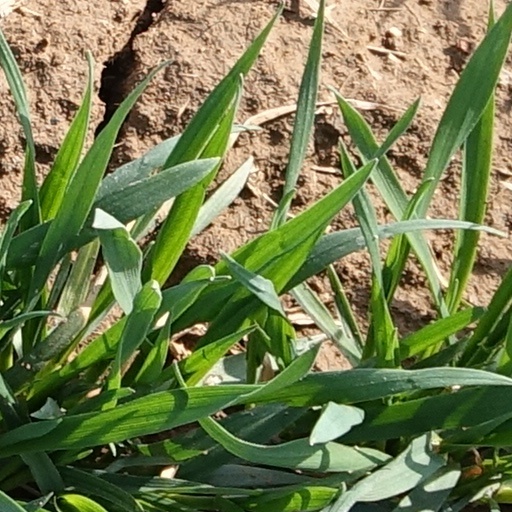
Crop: wheat